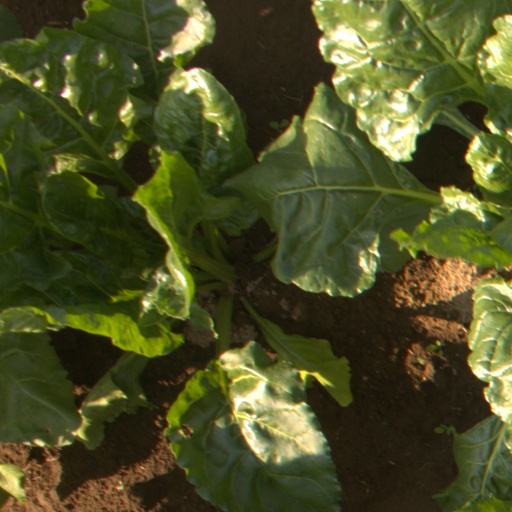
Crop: sugar beet